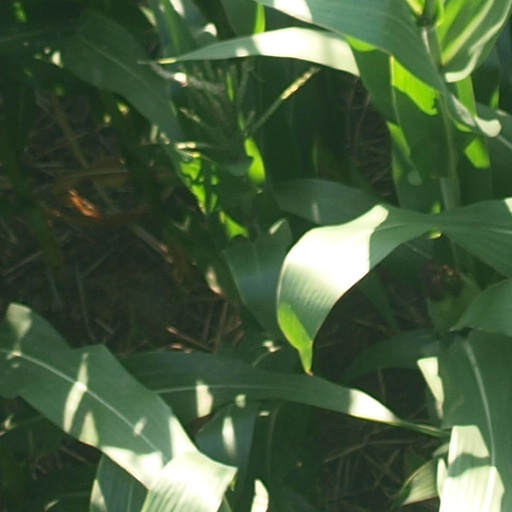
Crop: maize; corn